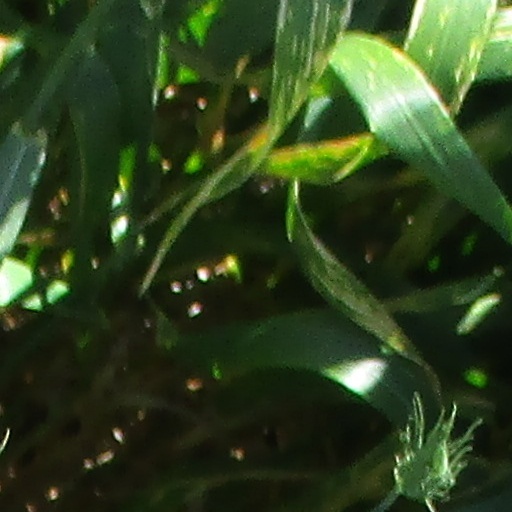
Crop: wheat